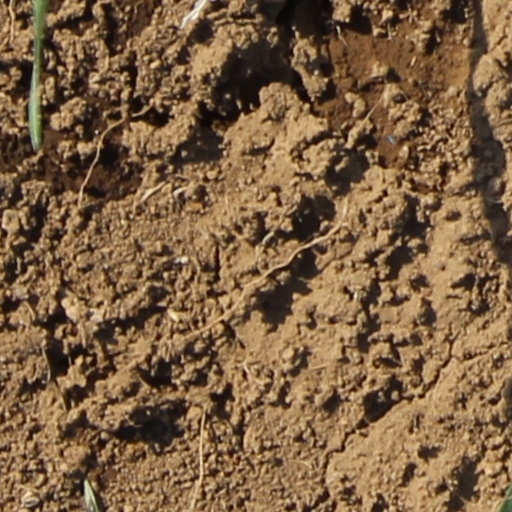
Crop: wheat